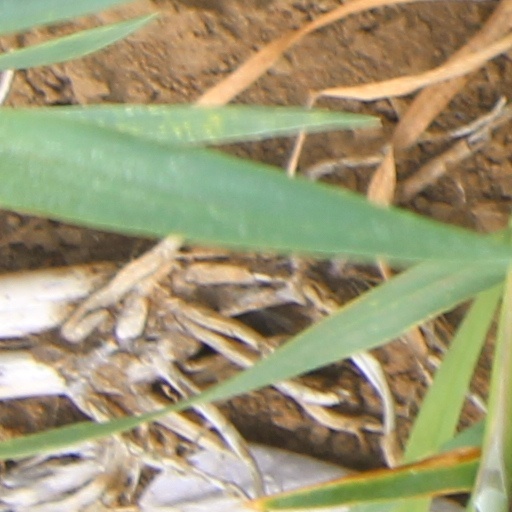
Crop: wheat